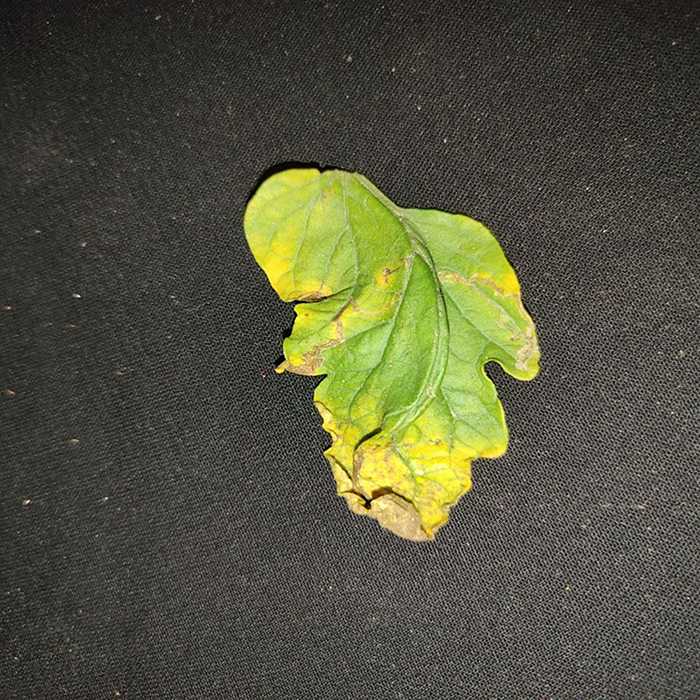
Plant: Tomato
Label: Tomato Bacterial spot